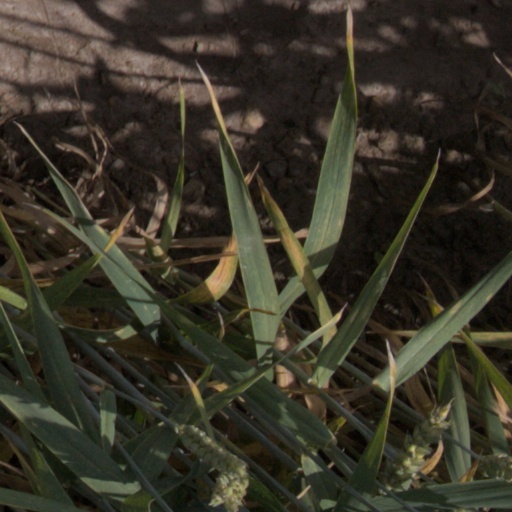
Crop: wheat